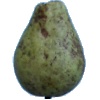
Label: pear_stone